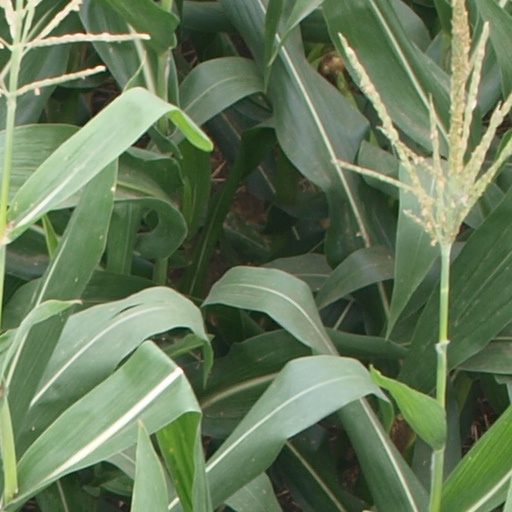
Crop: maize; corn